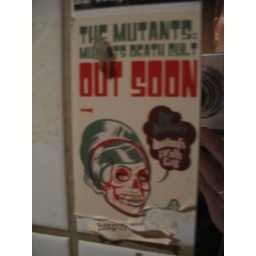
note my reflection in the mirror in the bathroom